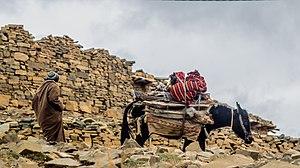
La province de Boulemane est une subdivision à dominante rurale de la région marocaine de Fès-Meknès. Son chef-lieu est Missour.